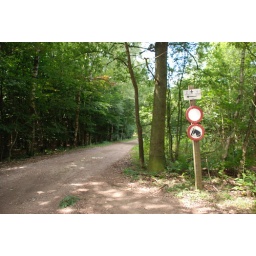
Horse sign on the road in Holten, the Netherlands